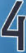
Number: 4